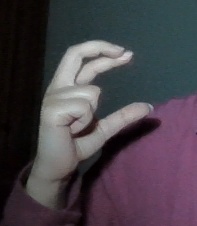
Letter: thal